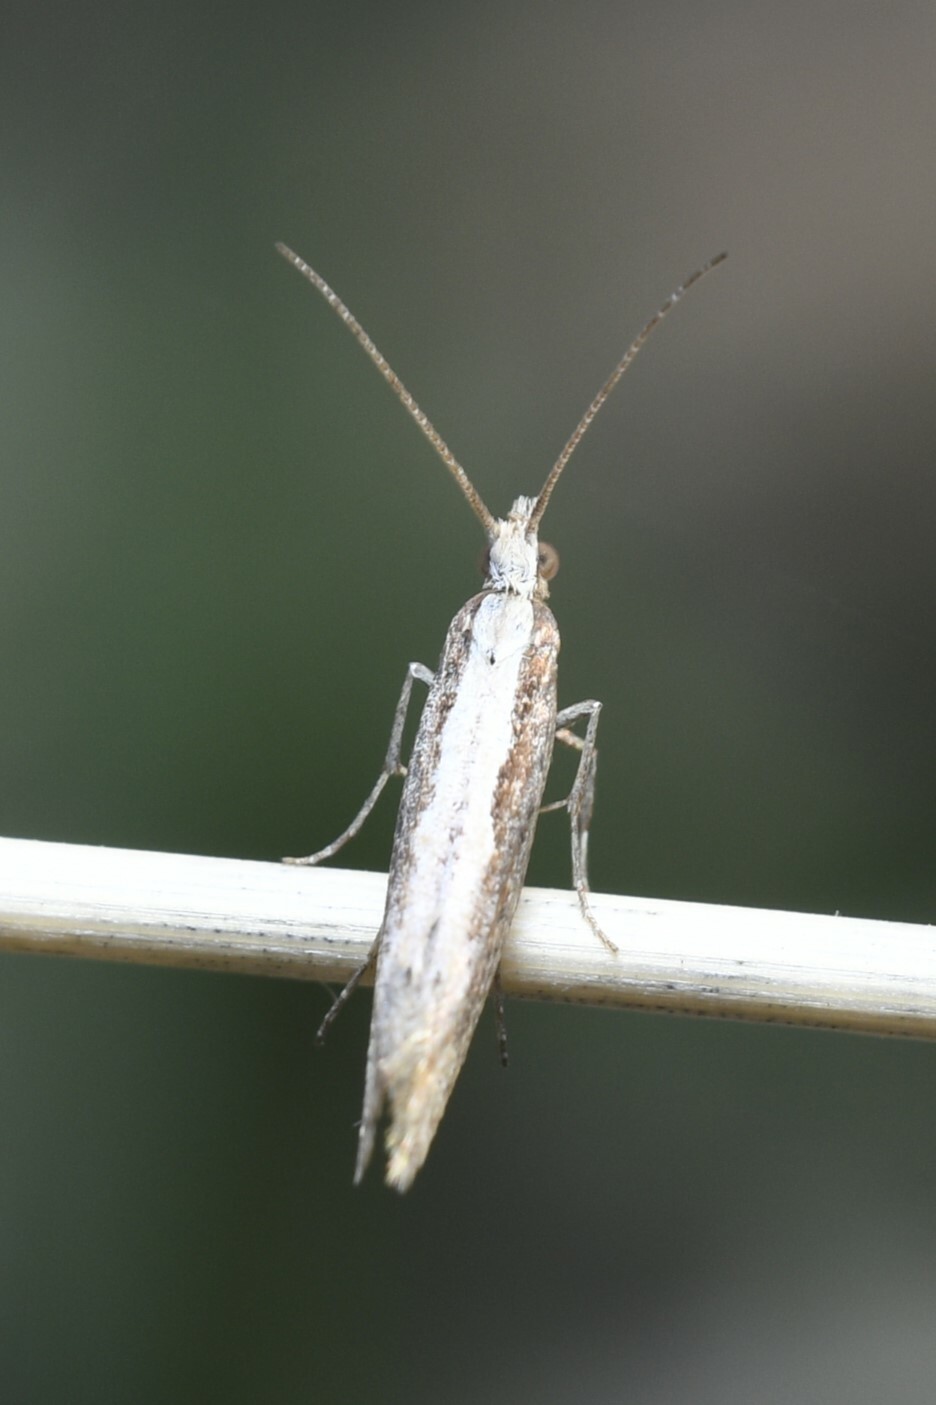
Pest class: diamondback_moth